Slavery in Britain

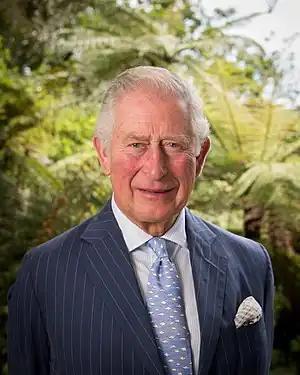
King Charles III has opened up access to the Royal Collection and the Royal Archives with the aims of advancing scholarly research into British slavery.

The abolitionist movement was led by Quakers and other Non-conformists, but the Test Act prevented them from becoming Members of Parliament.